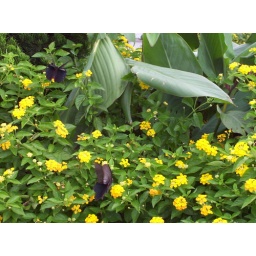
These black butterflies looked much more evil in person.